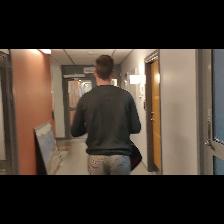
Label: Human